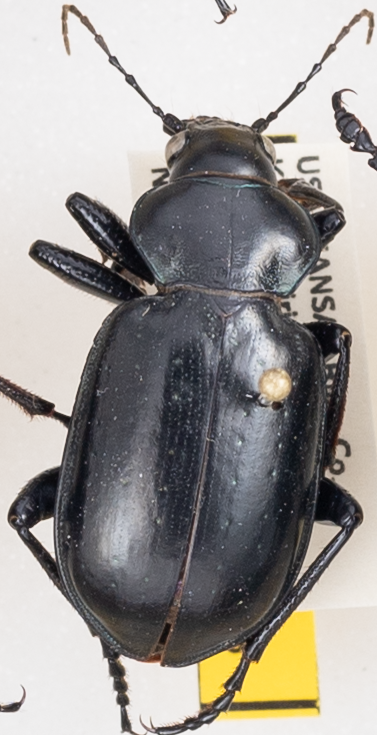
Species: Calosoma affine
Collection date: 2019-06-19
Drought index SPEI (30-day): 0.1
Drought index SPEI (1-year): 1.69
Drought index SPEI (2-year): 0.24